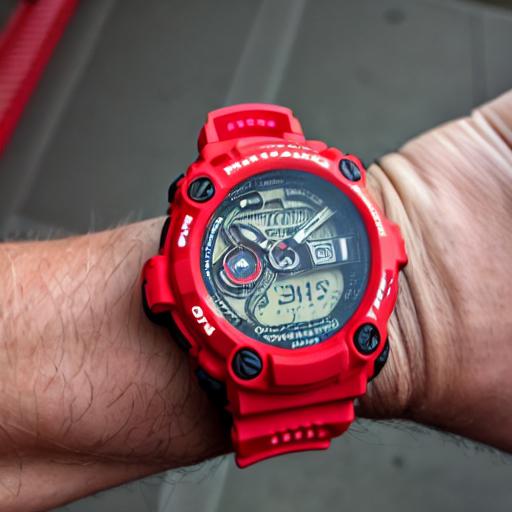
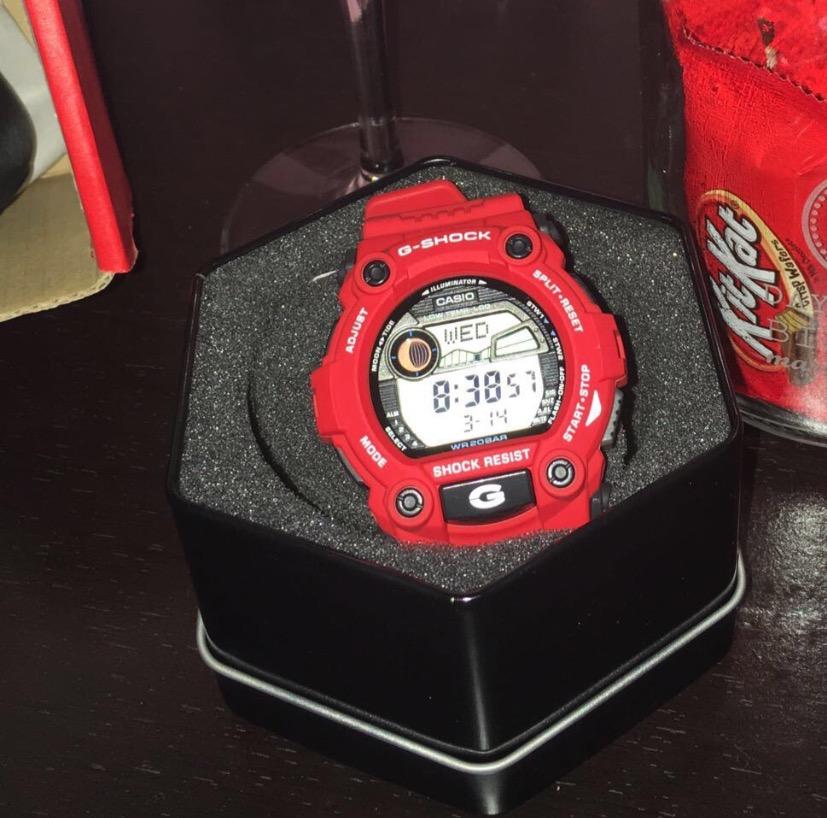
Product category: accessories_watch
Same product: no